Hernando Fitz-James Stuart, 18th Duke of Peñaranda

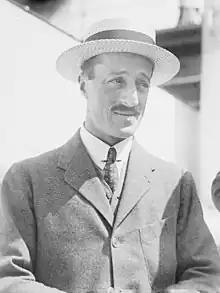
The Duke of Peñaranda in 1914

Hernando Carlos María Teresa Fitz-James Stuart y Falcó, 18th Duke of Peñaranda de Duero, GE (3 November 1882 – 7 November 1936), was a Spanish nobleman. Through him, the English (Jacobite) Dukes of Berwick continue their line.